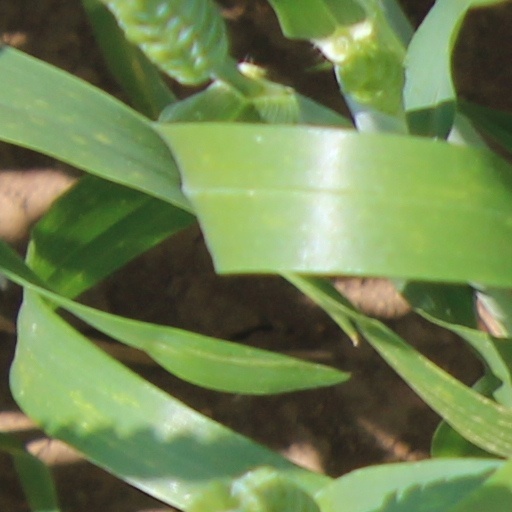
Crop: wheat